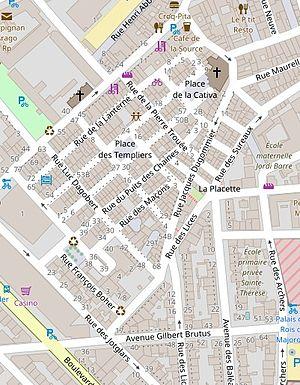
Plan du quartier Saint-Mathieu à Perpignan
Le quartier Saint-Mathieu est un des quartiers médiévaux du centre historique de Perpignan.